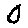
Label: 0